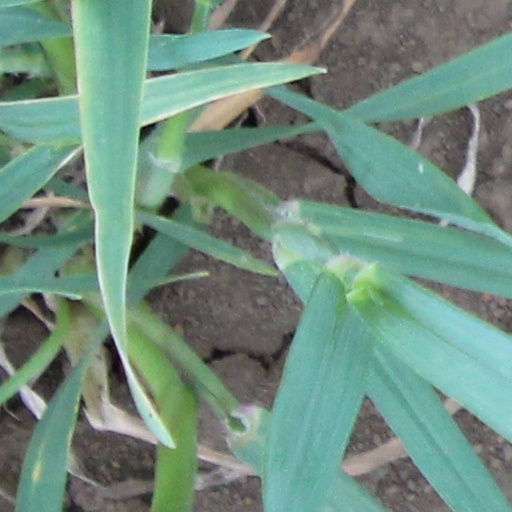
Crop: wheat